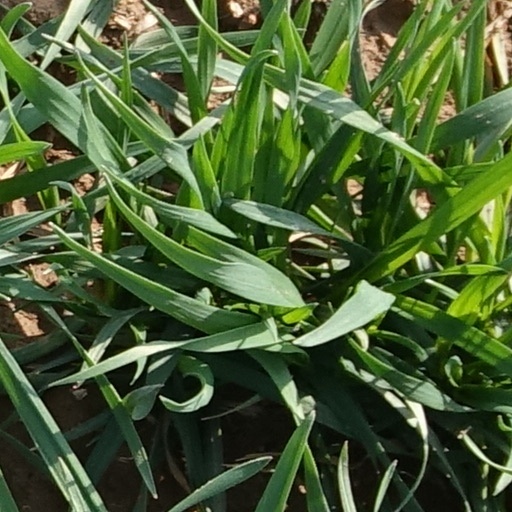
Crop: wheat